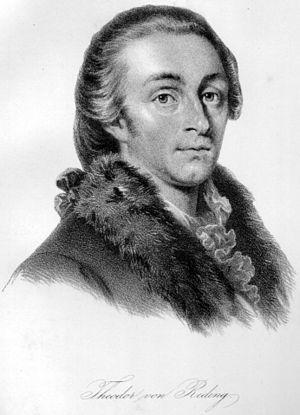
Théodore de Reding de Biberegg était un général suisse au service de l'Espagne.